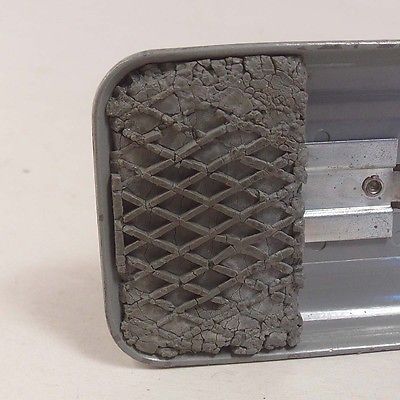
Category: stapler